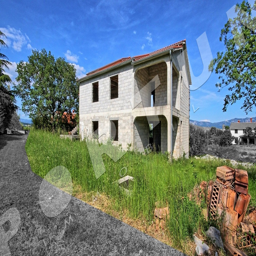
unfinished house alongside the creek with amazing views on mountains , €